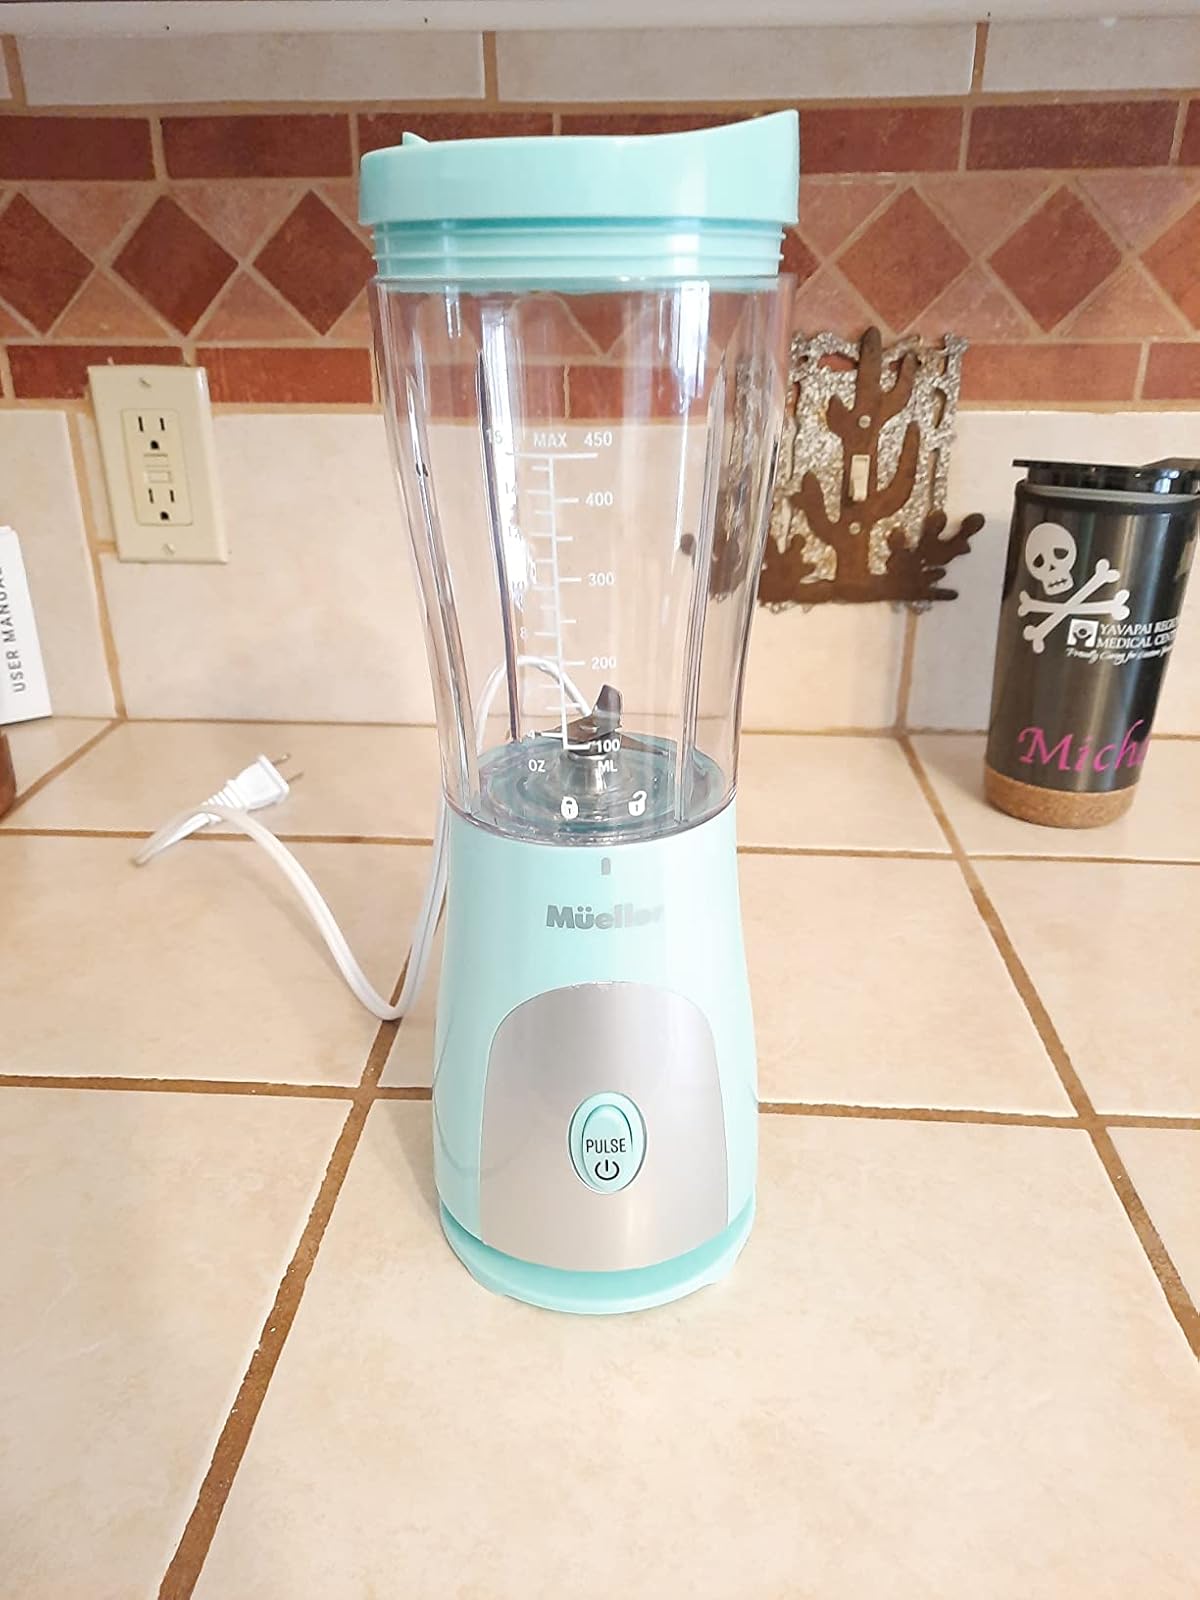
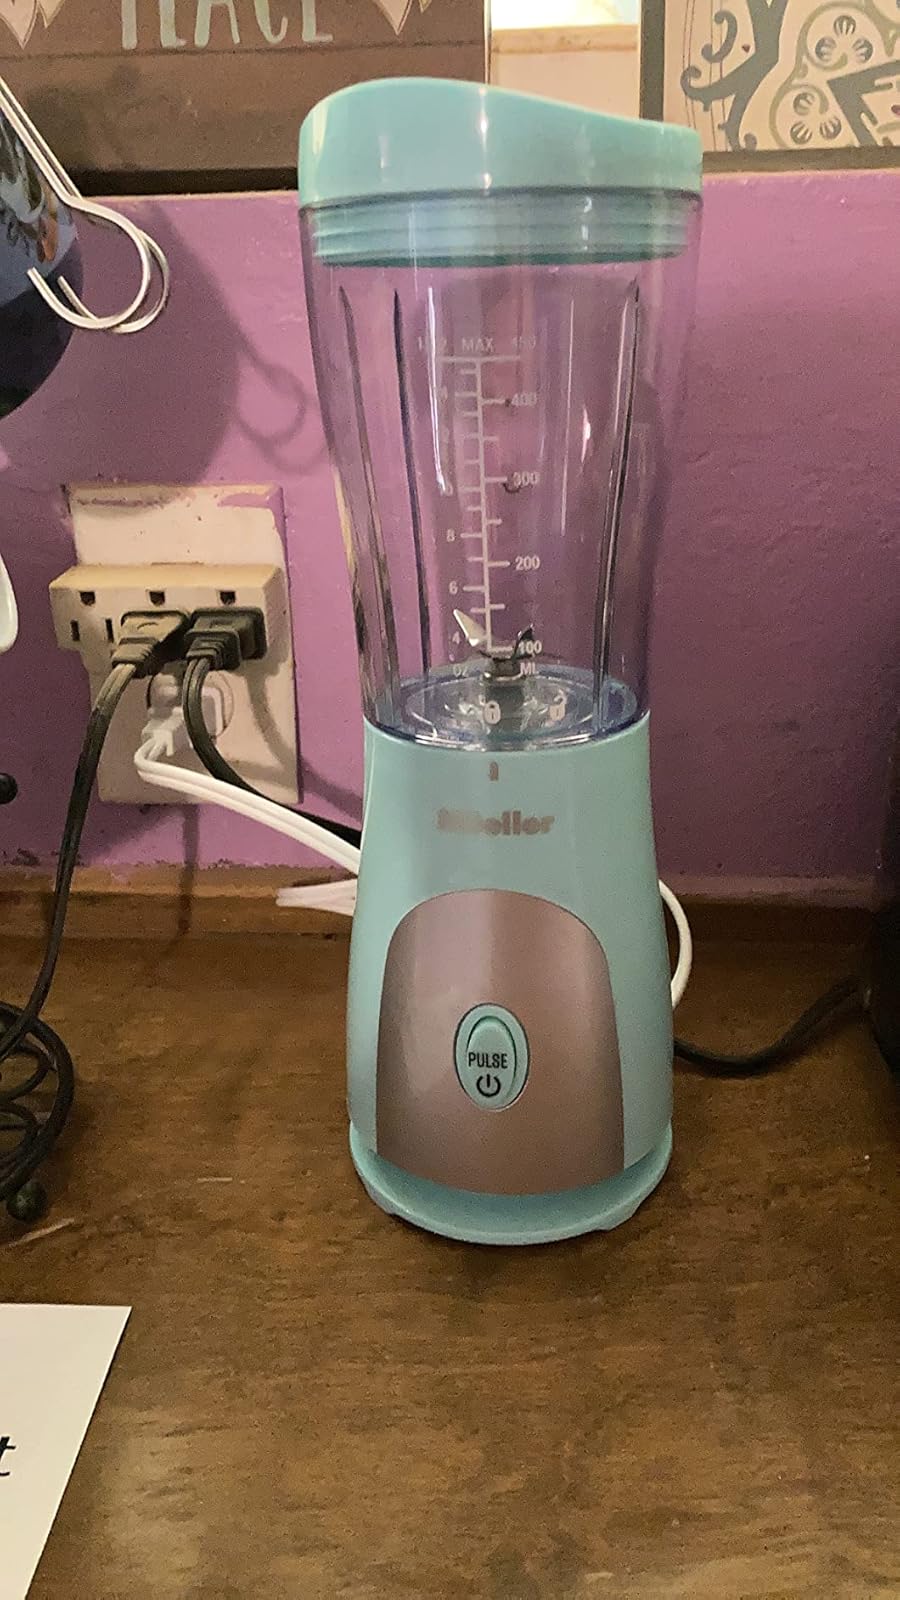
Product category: items_blender
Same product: yes